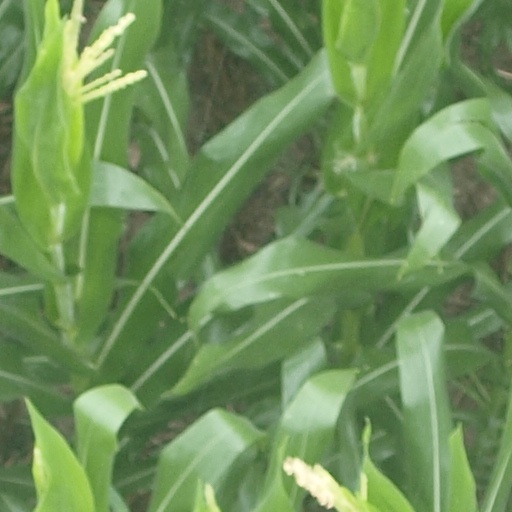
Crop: maize; corn